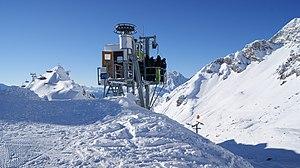
Câble transporteur d'explosif (CATEX) Valfagehr à Rauz, Klösterle, Voralberg, Autriche. Station de propulsion du câble transporteur d'explosif de Valfagehr.